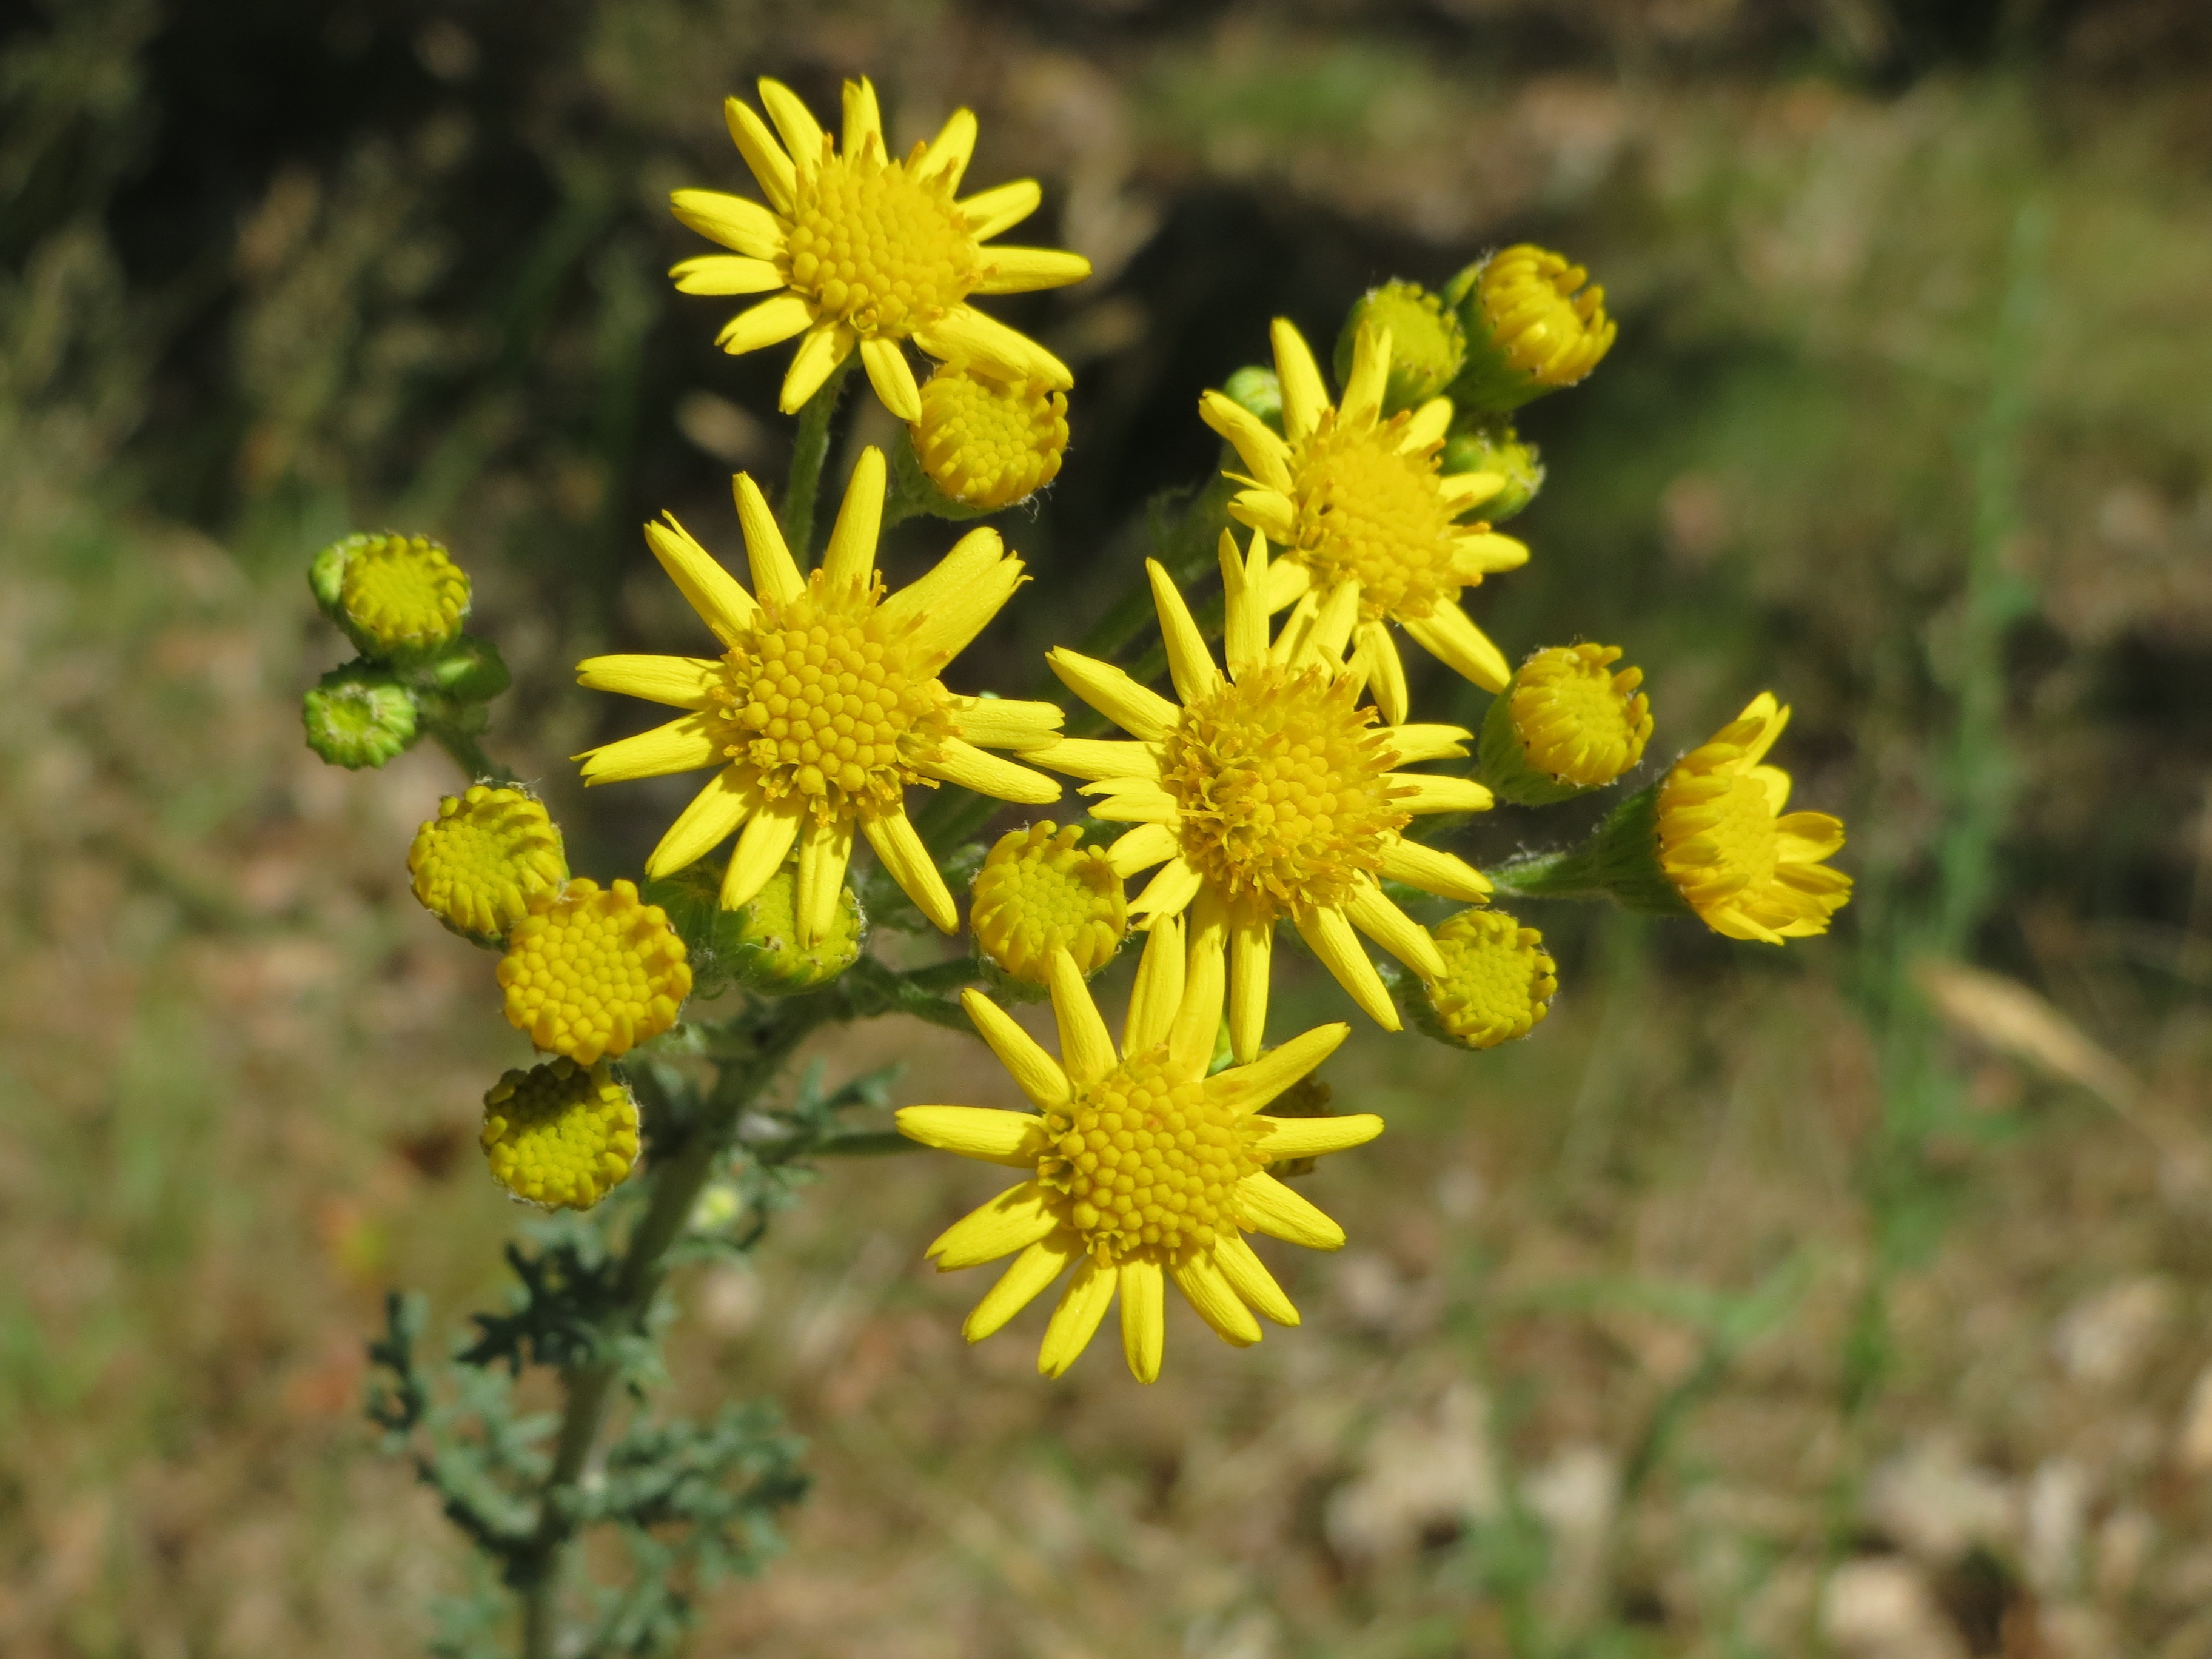
plant, meadow, prairie, flower, herb, produce, botany, yellow, flora, wildflower, shrub, rue, ragweed, macro photography, flowering plant, daisy family, ragwort, subshrub, jacobaea vulgaris, common ragwort, tansy ragwort, benweed, st james wort, stinking nanny, staggerwort, dog standard, cankerwort, stammerwort, mare's fart, cushag, land plant